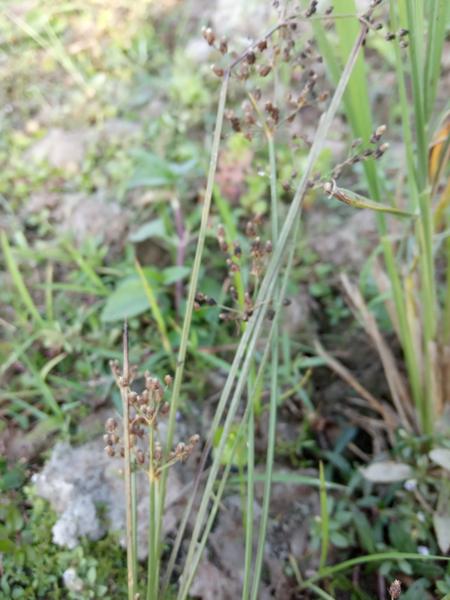
Weed species: Fimbristylis littoralis